Sandy, Oregon

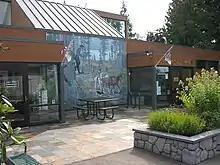
Sandy City Hall in 2007

Sandy was founded after pioneer Sam Barlow passed through the area in 1845 and formed Barlow Road, the most widely-used final portion of the Oregon Trail. The first people to settle the area were Francis and Lydia Revenue, 1853. The abundance of natural resources in the area, ranging from fish, deer, elk, berries and roots, attracted them to build a homestead and trading post. Around 1873, the Revenues built the city's first hotel.